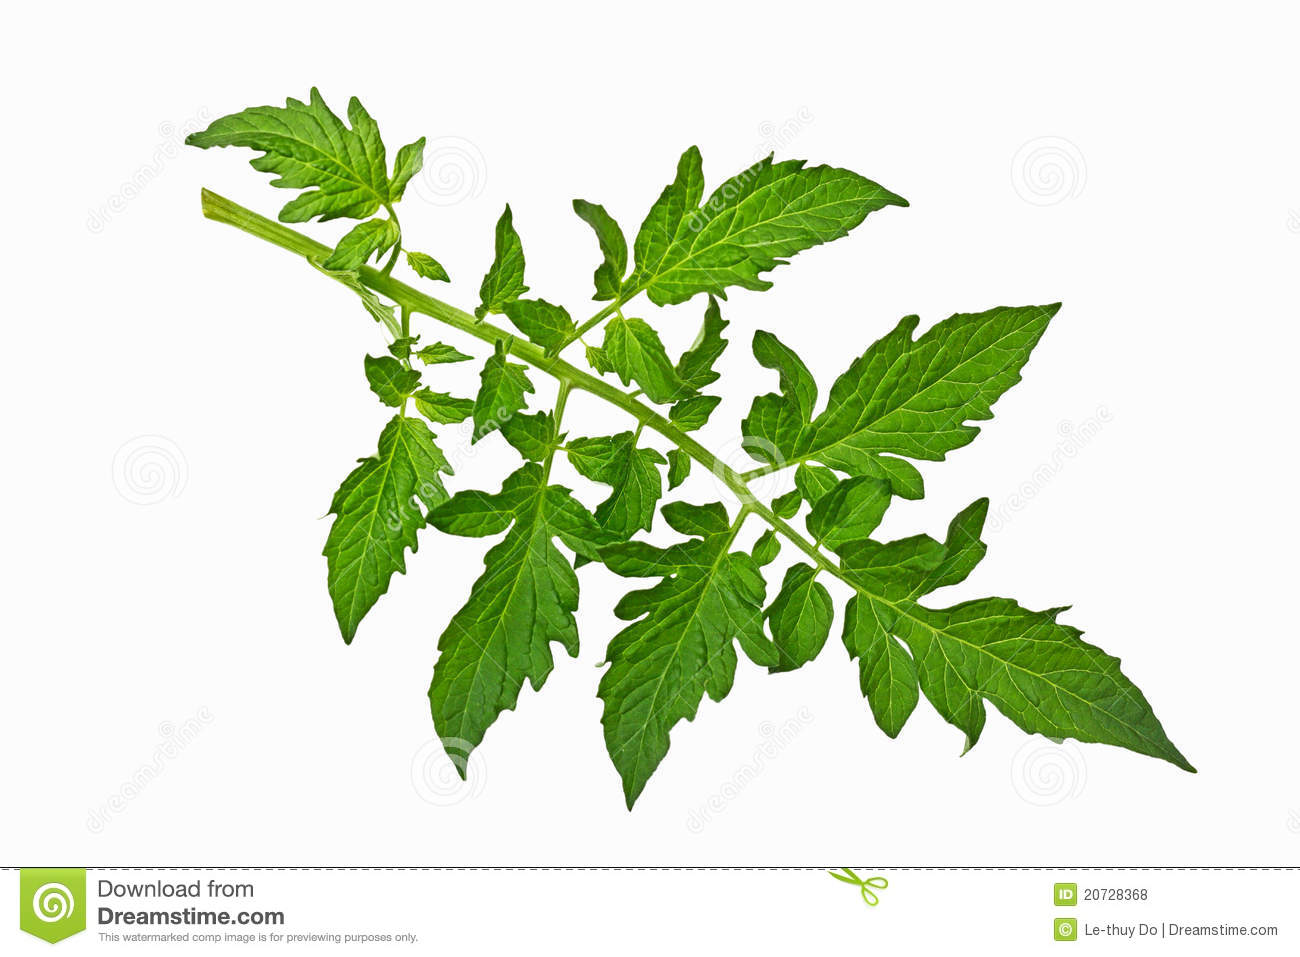
Labels: Tomato leaf, Tomato leaf, Tomato leaf, Tomato leaf, Tomato leaf, Tomato leaf, Tomato leaf